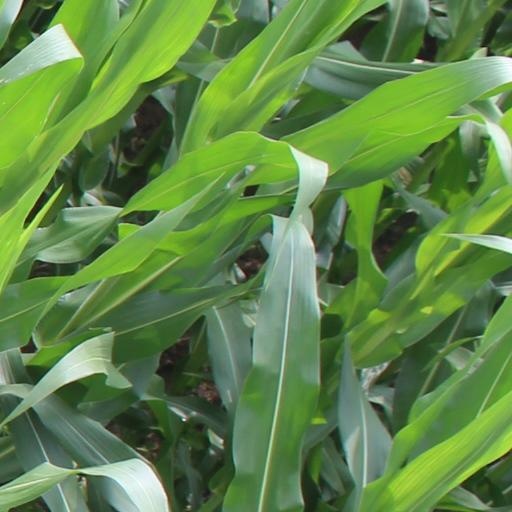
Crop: maize; corn